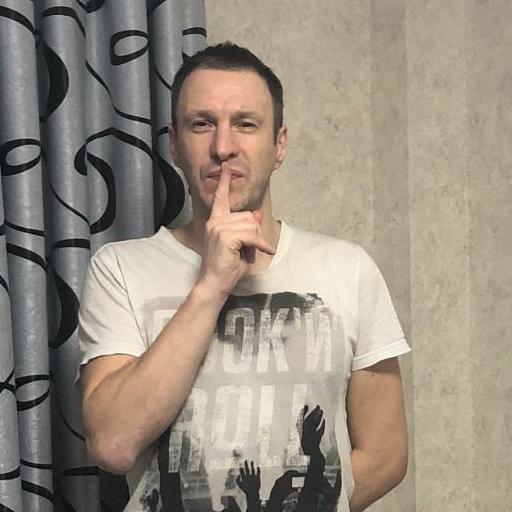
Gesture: mute